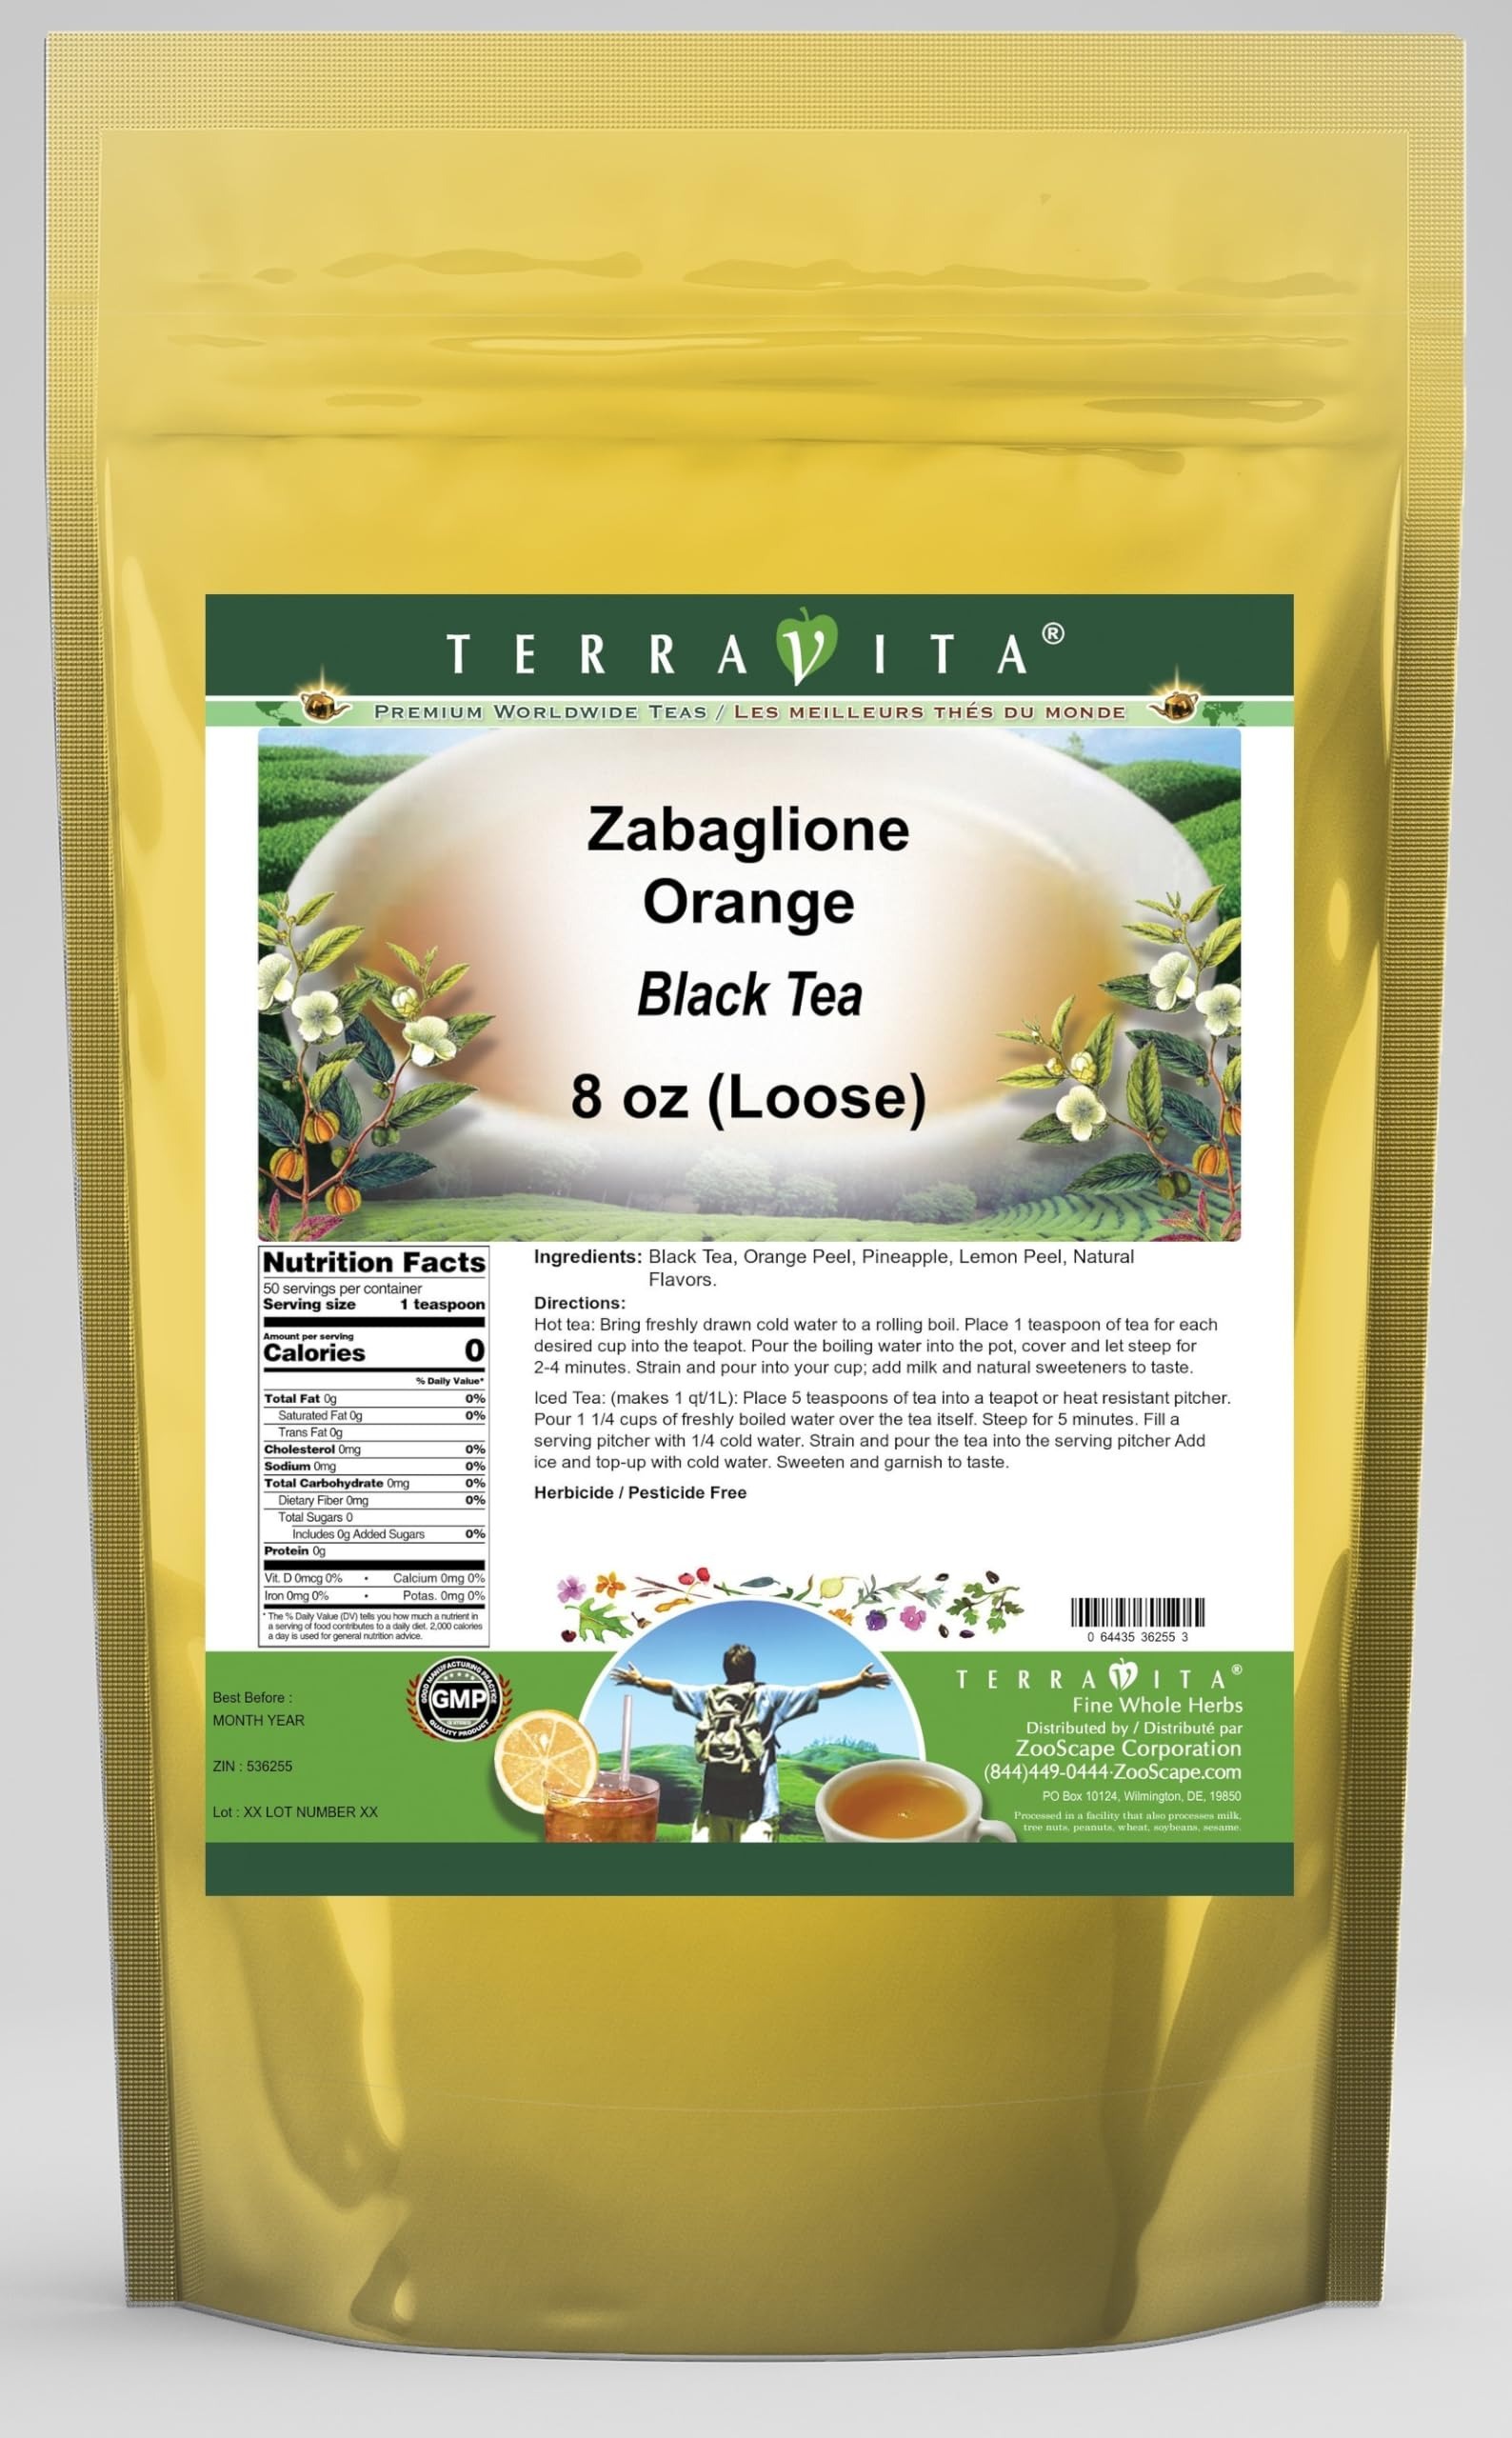
Item Name: Zabaglione Orange Black Tea (Loose) (8 oz, ZIN: 536255) - 2 Pack
Bullet Point 1: Our Zabaglione Orange Black Tea is a tasty flavored Black tea with Orange Peel, Pineapple and Lemon Peel that has a refreshing taste that will impress you! The unique Zabaglione Orange taste is delicious! - Ingredients: Black tea, Orange Peel, Pineapple, Lemon Peel and Natural Zabaglione Orange Flavor.
Bullet Point 2: No fillers.
Bullet Point 3: Manufacturer: TerraVita
Bullet Point 4: Size: 8 oz
Bullet Point 5: Loose Leaf Black Tea - Packed in a convenient upright pouch!
Product Description: Our Zabaglione Orange Black Tea is a tasty flavored Black tea with Orange Peel, Pineapple and Lemon Peel that has a refreshing taste that will impress you! The unique Zabaglione Orange taste is delicious! - Ingredients: Black tea, Orange Peel, Pineapple, Lemon Peel and Natural Zabaglione Orange Flavor. - Hot tea brewing method: Bring freshly drawn cold water to a rolling boil. Place 1 teaspoon of tea for each desired cup into the teapot. Pour the boiling water into the pot, cover and let steep for 2-4 minutes. Strain and pour into your cup; add milk and natural sweeteners to taste. - Iced tea brewing method: (to make 1 liter/quart): Place 5 teaspoons of tea into a teapot or heat resistant pitcher. Pour 1 1/4 cups of freshly boiled water over the tea itself. Steep for 5 minutes. Fill a serving pitcher with 1/4 cold water. Strain and pour the tea into the serving pitcher Add ice and top-up with cold water. Sweeten and garnish to taste. - TerraVita is an exclusive line of premium-quality, natural source products that use only the finest, purest and most potent ingredients found around the world. TerraVita is hallmarked by the highest possible standards of purity, potency, stability and freshness. All of our products are prepared with the highest elements of quality control, from raw materials through the entire manufacturing process, up to and including the moment that the bottles or bags are sealed for freshness and shipped out to you. Our highest possible standards are certified by independent laboratories and backed by our personal guarantee. - TerraVita exists to meet and ensure your family's health and wellness without the harmful effects of chemicals and health products. We strive to make all of our products affordable and reliable and are constantly searching the ma
Value: 16.0
Unit: Ounce

Price: 46.64